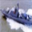
Label: ship